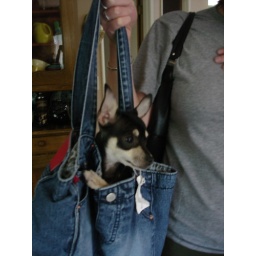
dog in a bag